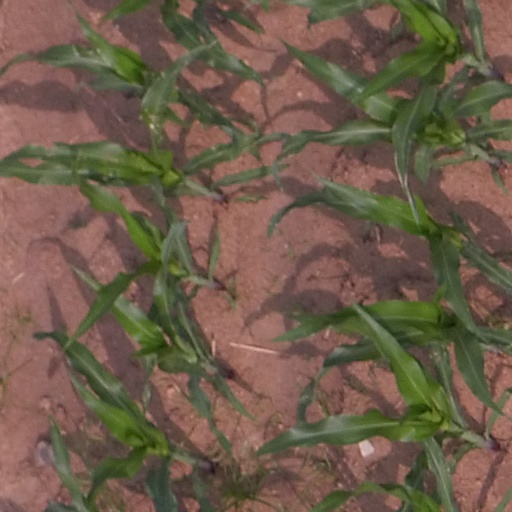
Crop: maize; corn